Belle Meade Plantation

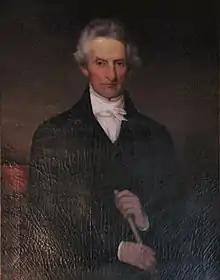
John Harding, the founder of Belle Meade.

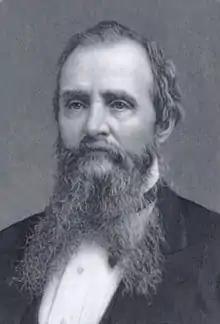
His son William Giles Harding, the second owner of Belle Meade, who inherited it in 1839 and greatly expanded it after the Civil War.

John Harding bought a cabin and near the Natchez Trace; enslaved people began to clear and develop the land. They also built their own slave quarters, which are documented as two-family cabins.